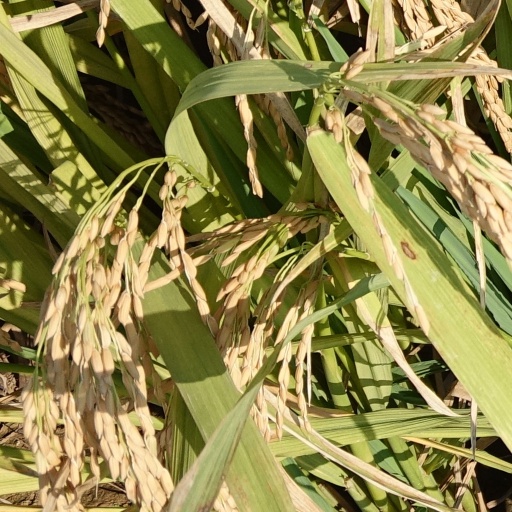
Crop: rice